Sumerian language

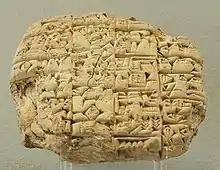
Letter sent by the high-priest Lu'enna to the king of Lagash (maybe Urukagina), informing him of his son's death in combat, , found in Telloh (ancient Girsu)

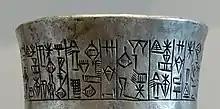
Vase of Entemena, king of Lagash, with dedication. Louvre AO2674,

Pictographic proto-writing was used starting in c. 3300 BC. It is unclear what underlying language it encoded, if any. By c. 2800 BC, some tablets began using syllabic elements that clearly indicated a relation to the Sumerian language. Around 2600 BC, cuneiform symbols were developed using a wedge-shaped stylus to impress the shapes into wet clay. This "cuneiform" ("wedge-shaped") mode of writing co-existed with the proto-cuneiform archaic mode. Deimel (1922) lists 870 signs used in the Early Dynastic IIIa period (26th century). In the same period the large set of logographic signs had been simplified into a logosyllabic script comprising several hundred signs. Rosengarten (1967) lists 468 signs used in Sumerian (pre-Sargonian) Lagash.